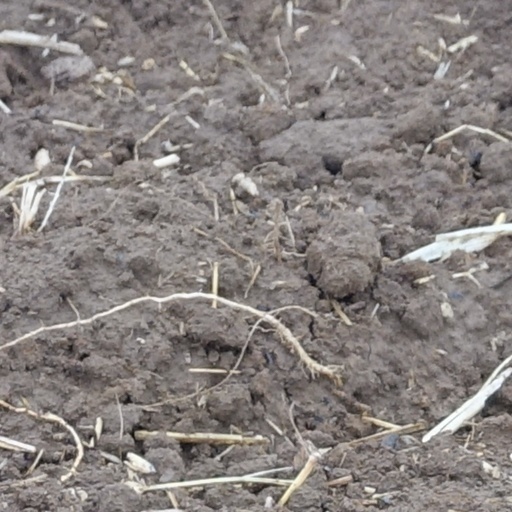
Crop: wheat